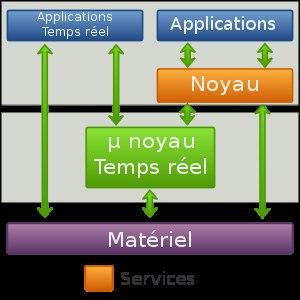
Un noyau de système d’exploitation, ou simplement noyau, ou kernel en anglais, est une des parties fondamentales de certains systèmes d’exploitation. Il gère les ressources de l’ordinateur et permet aux différents composants — matériels et logiciels — de communiquer entre eux.